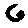
Label: 6